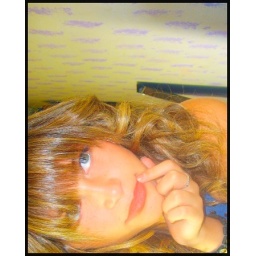
I closed my eyes And the flash back starts I'm standing there On a balcony in summer air.